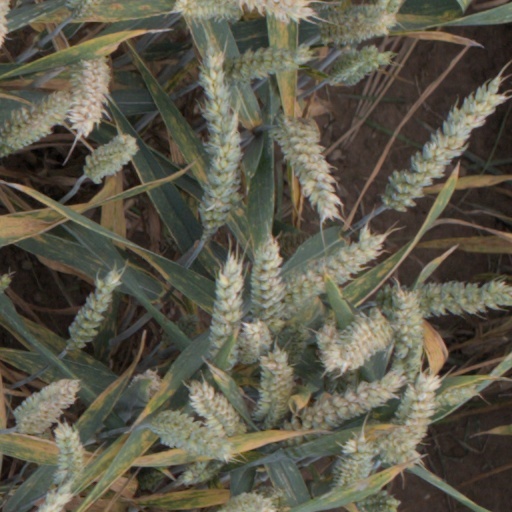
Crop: wheat